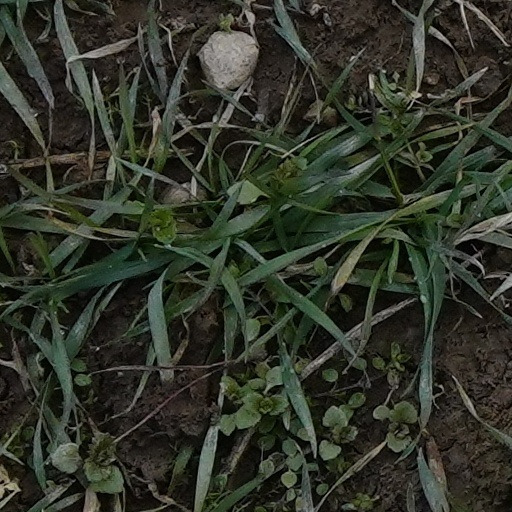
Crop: wheat